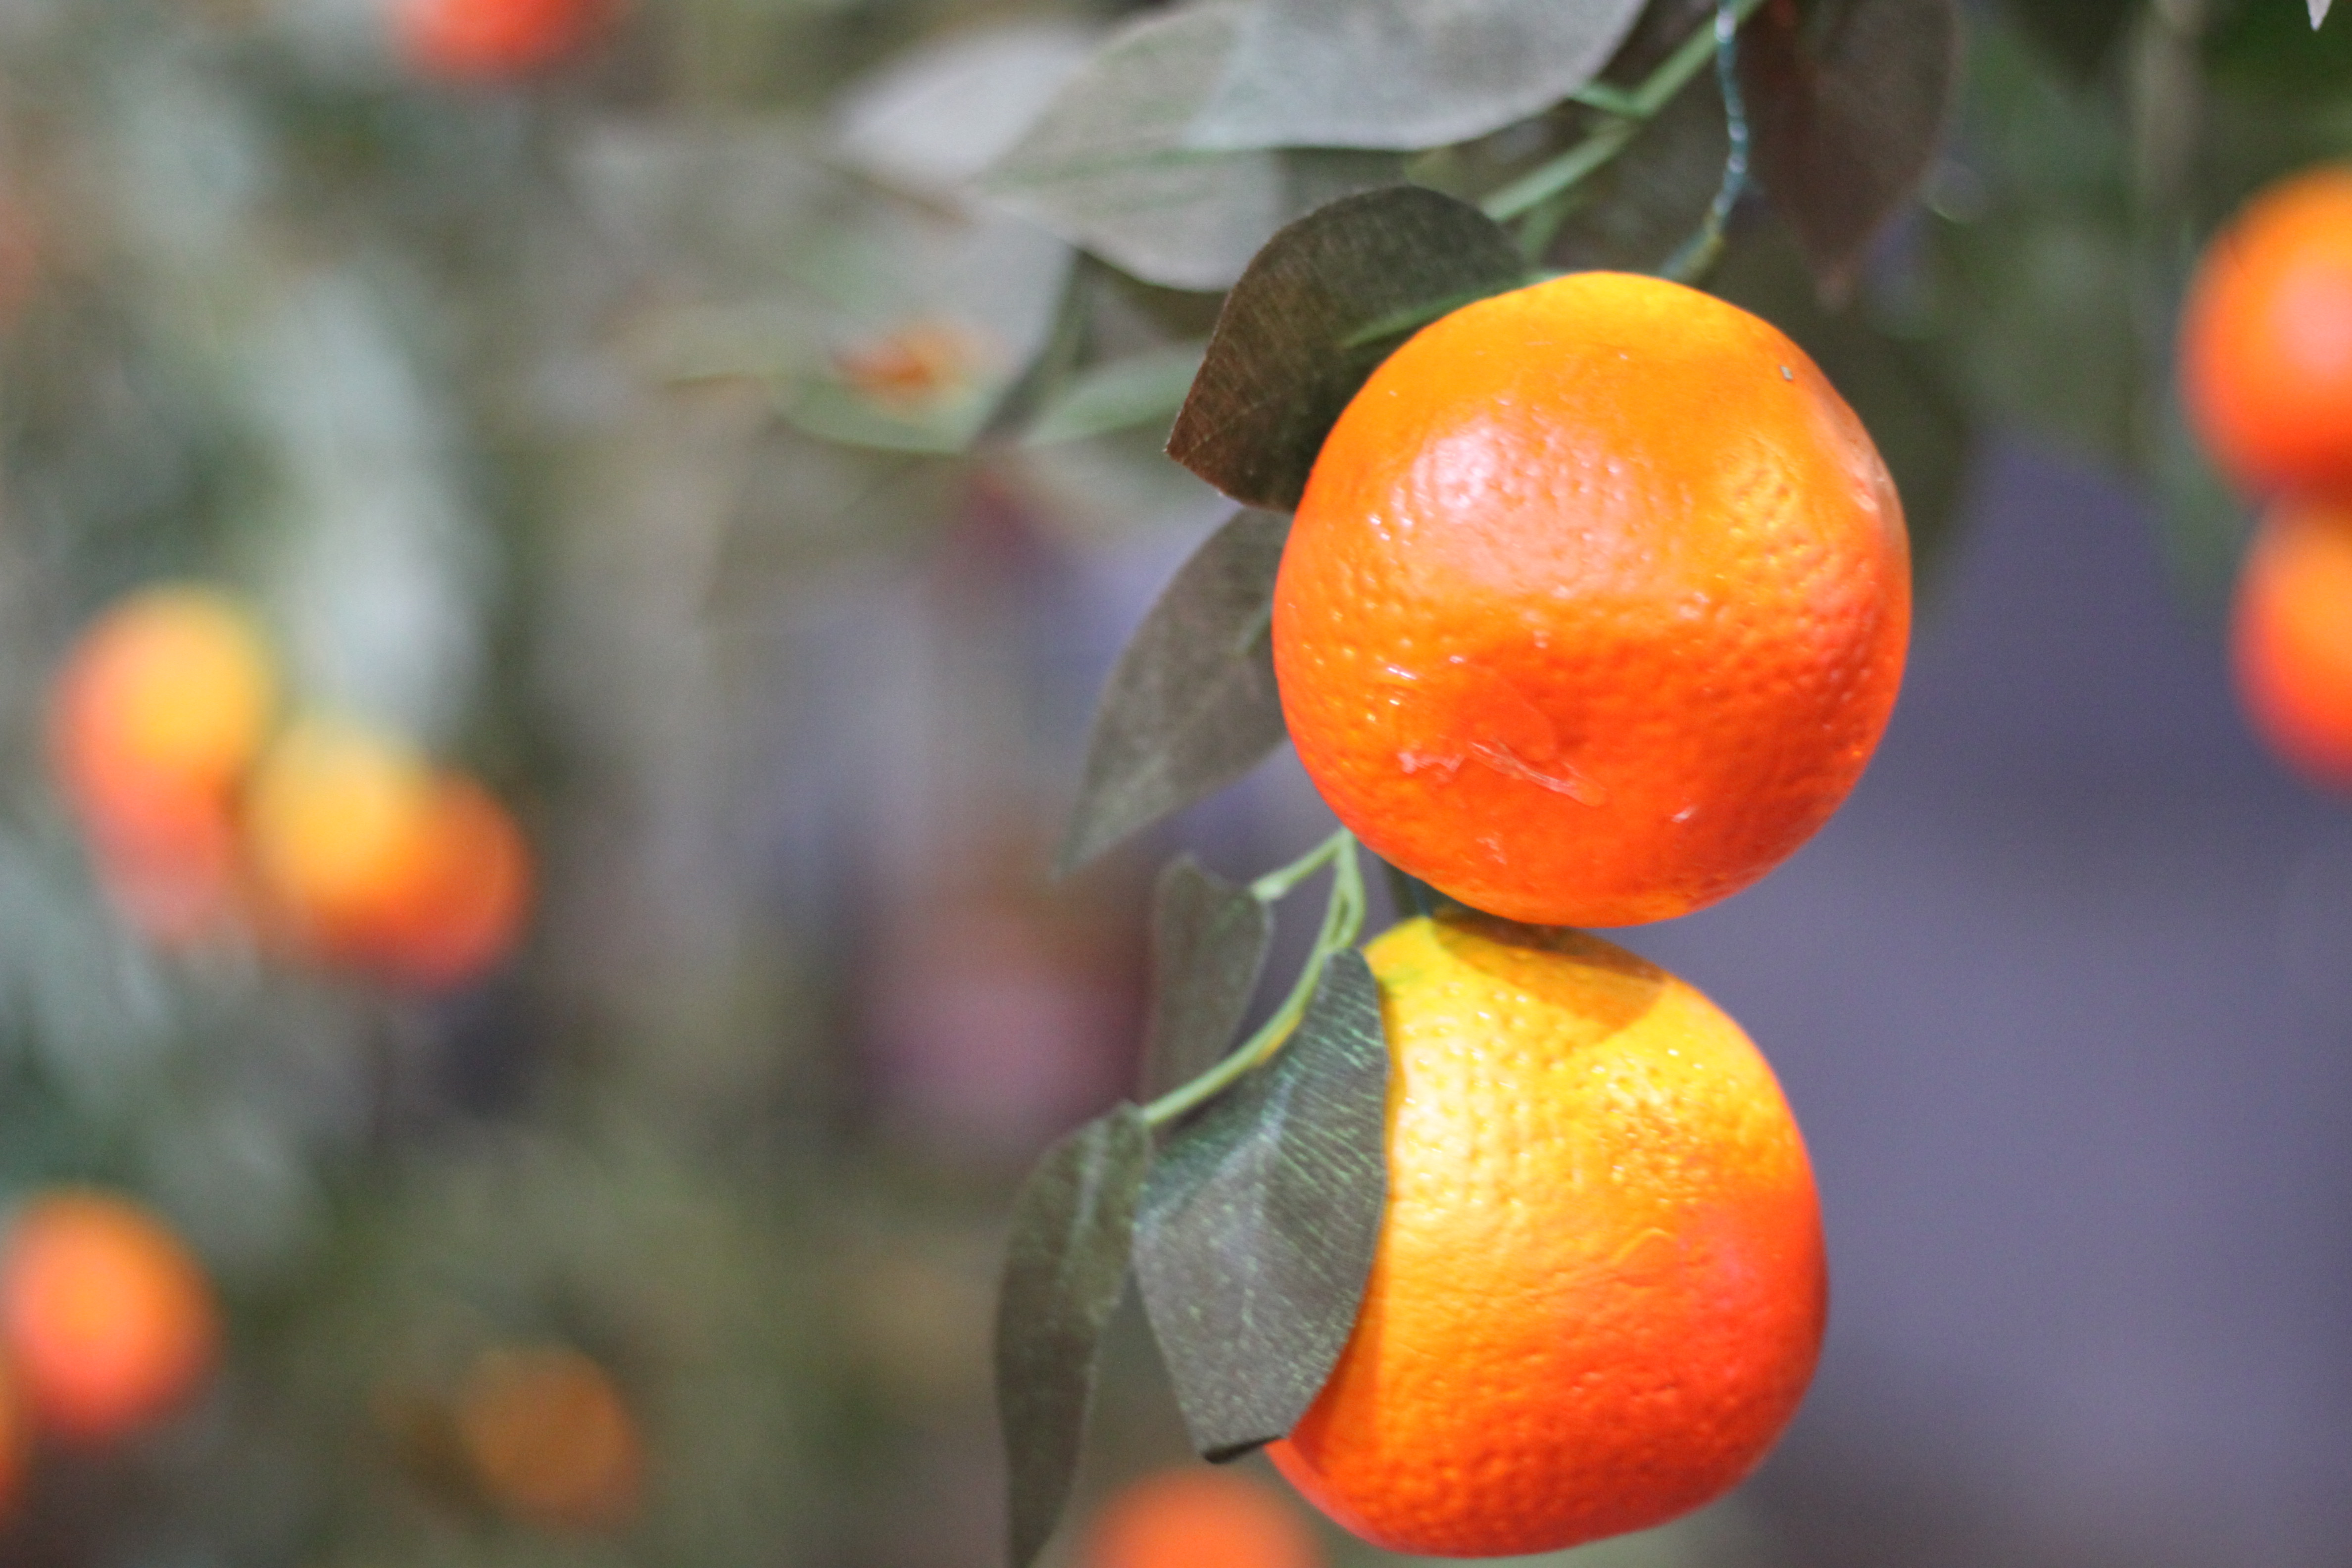
lantern, food, plant, clementine, valencia orange, rangpur, bitter orange, orange, fruit, tangerine, natural foods, mandarin orange, branch, calamondin, citrus, seedless fruit, grapefruit, tree, fruit tree, produce, flowering plant, citric acid, local food, accessory fruit, tangelo, superfood, ingredient, peach, still life photography, still life, landscape, macro photography, Superfruit, nightshade family